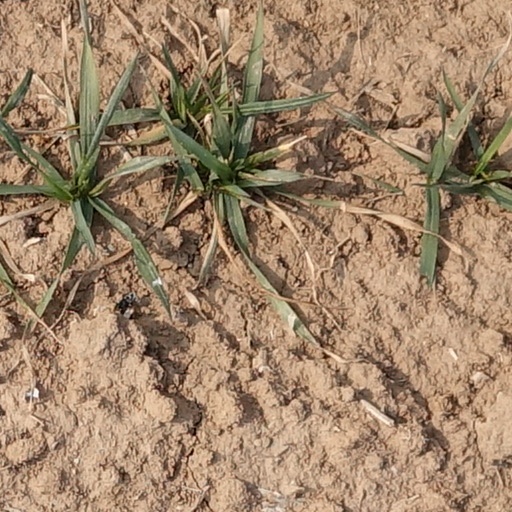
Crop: wheat